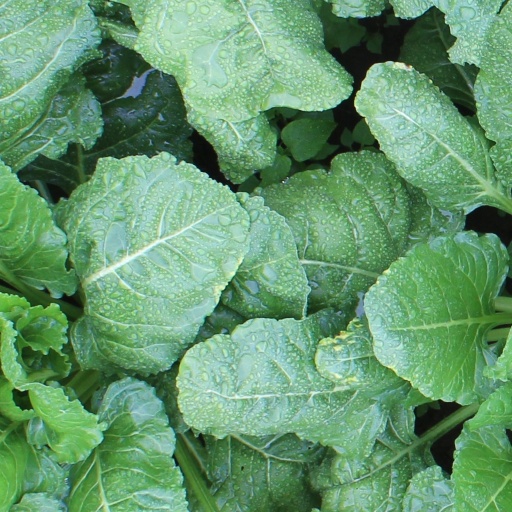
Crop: sugar beet